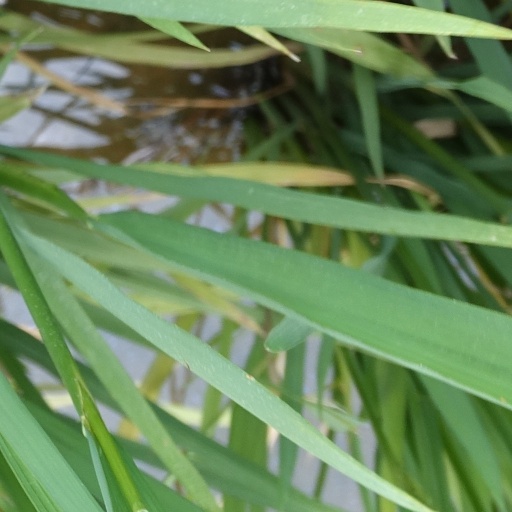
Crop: rice